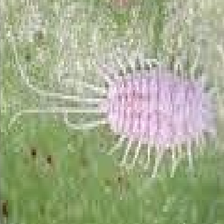
Label: mealybug_infestation